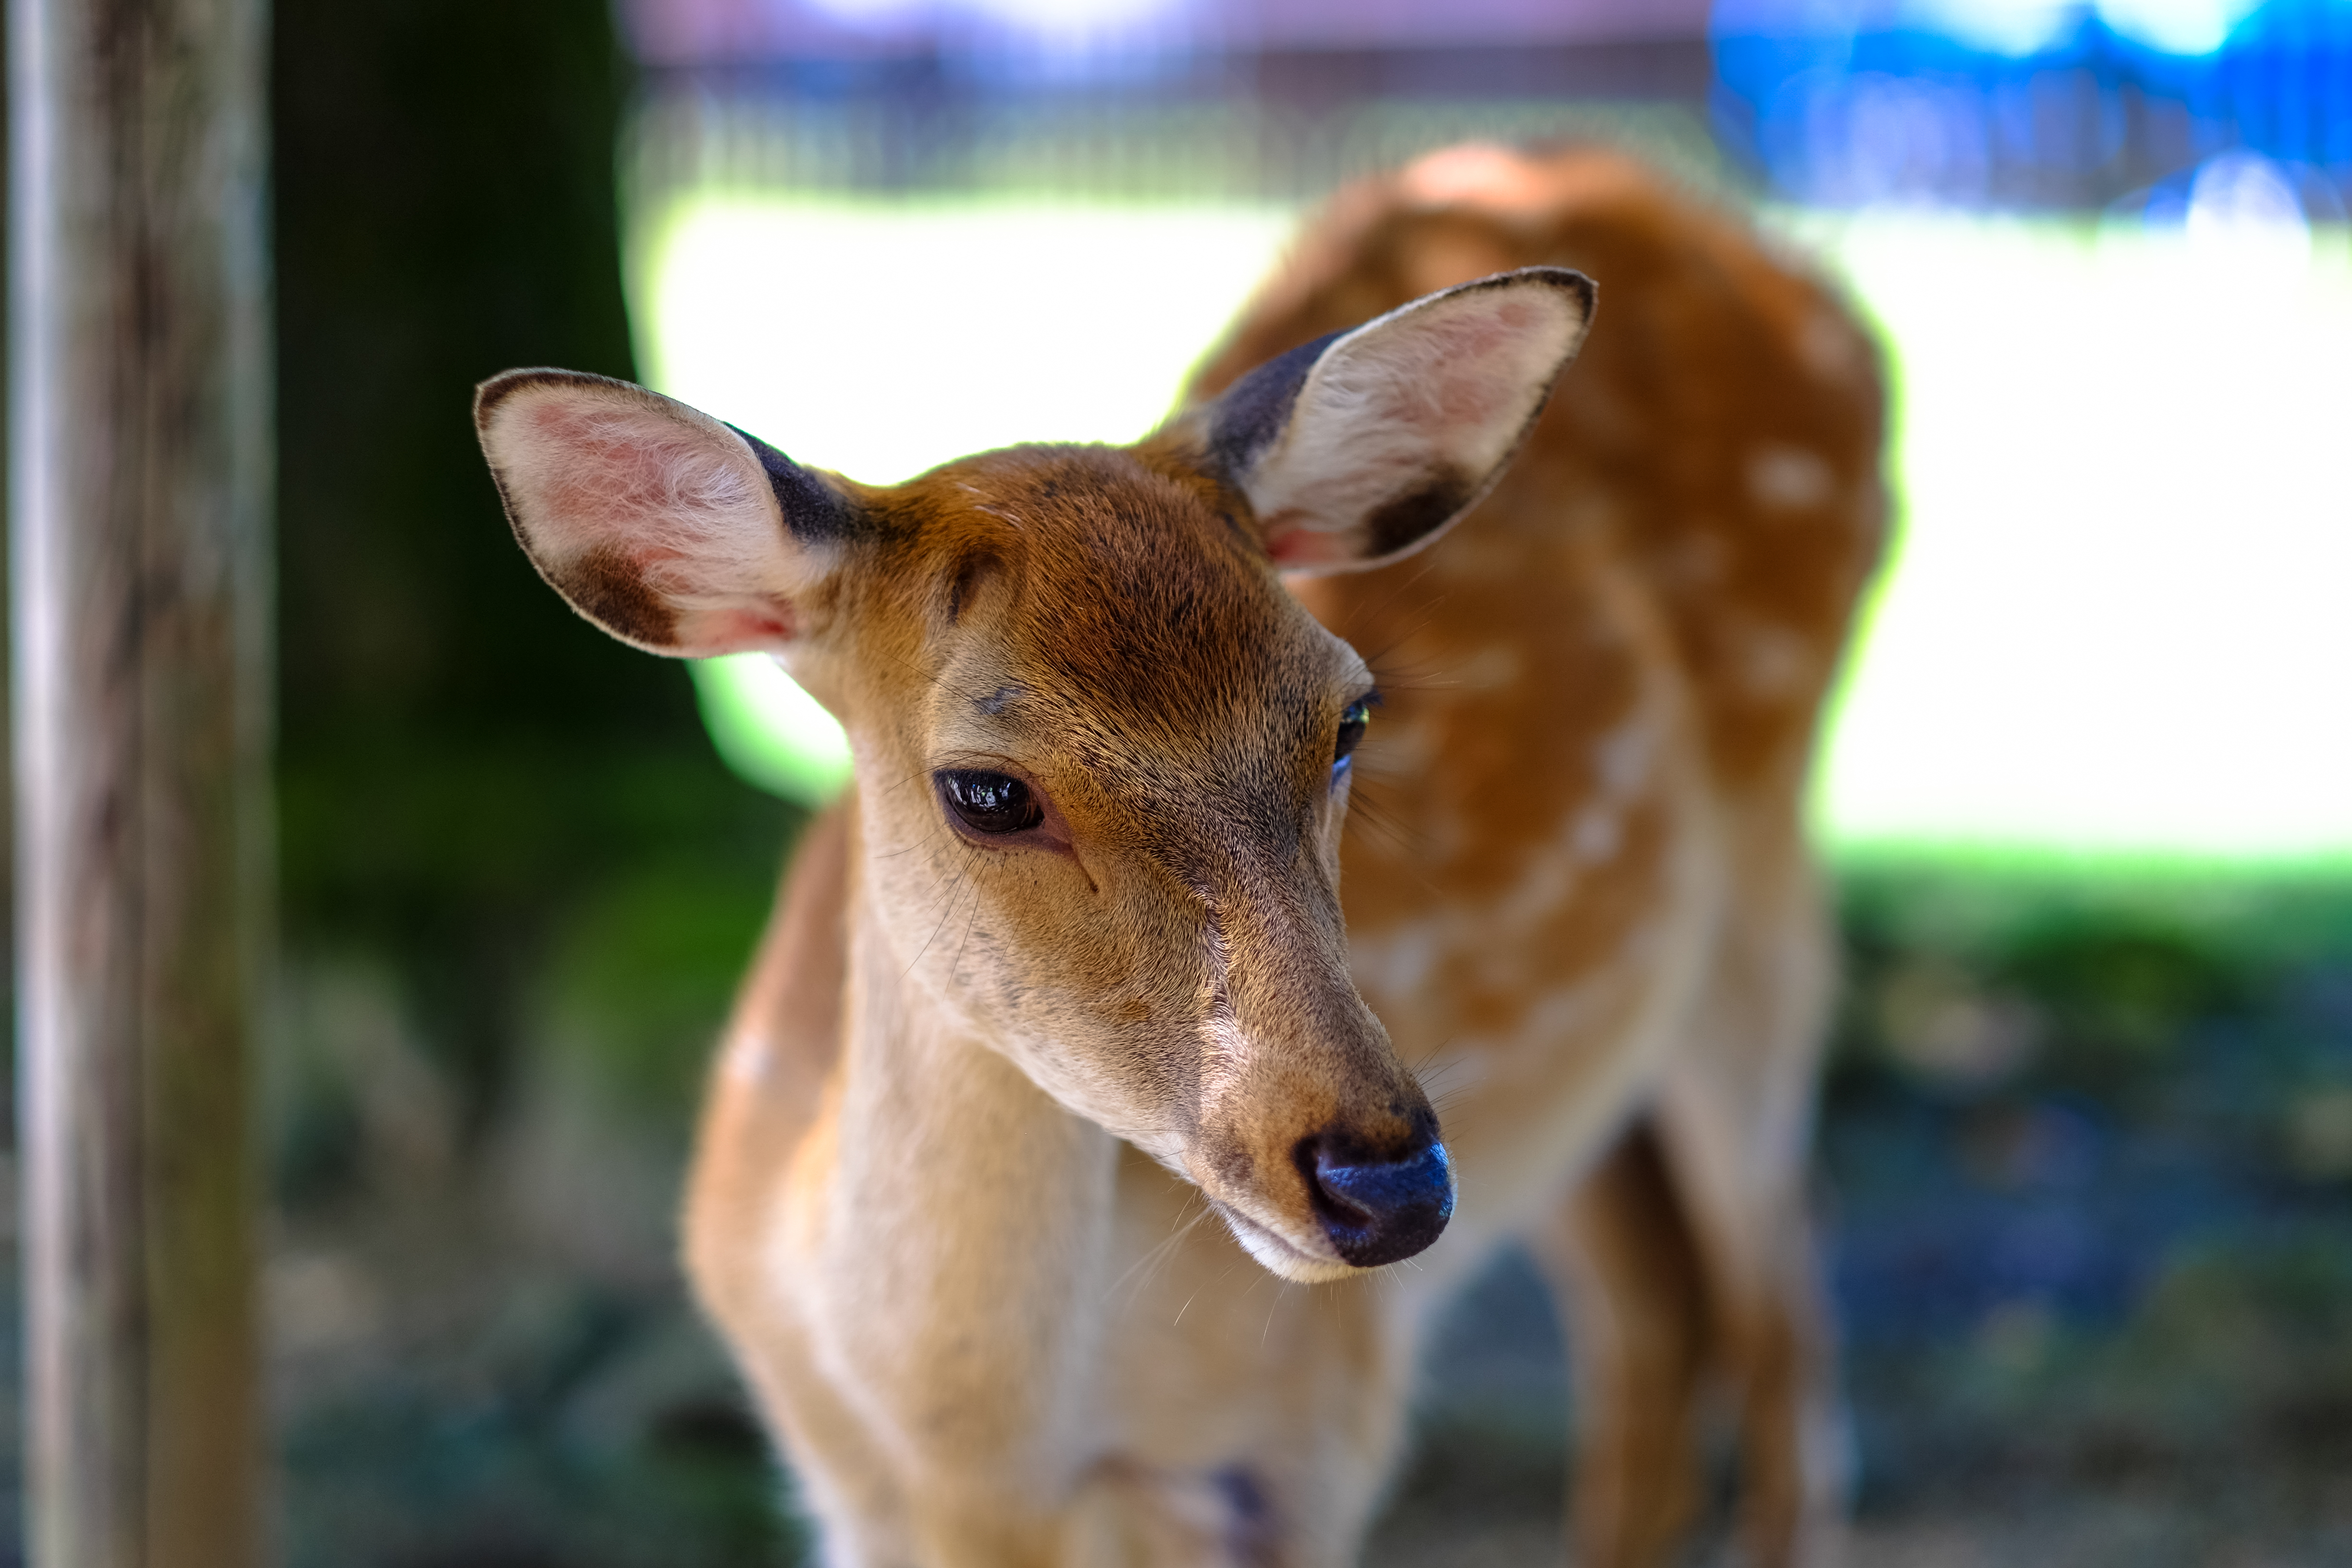
nature, animal, female, wildlife, deer, mammal, fauna, doe, close up, vertebrate, white tailed deer, animal photography